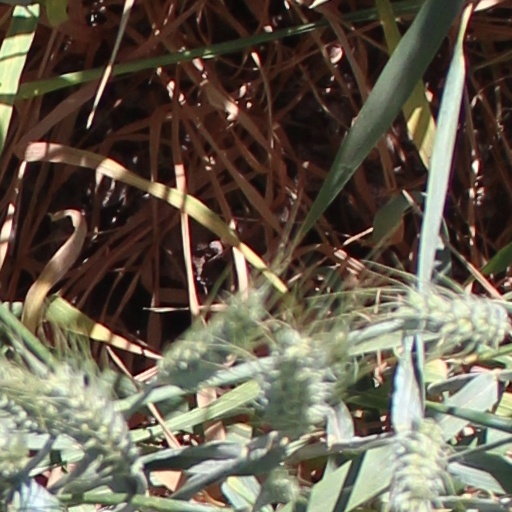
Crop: wheat